Artur de Campos Henriques

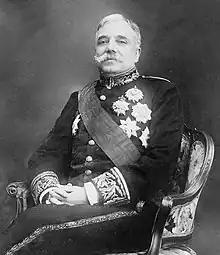
Official portrait as minister of justice, 1906-1908

Artur Alberto de Campos Henriques, (Porto, 28 April 1853 – Lisbon, 7 November 1922) was a Portuguese politician who once served as Prime Minister of Portugal.